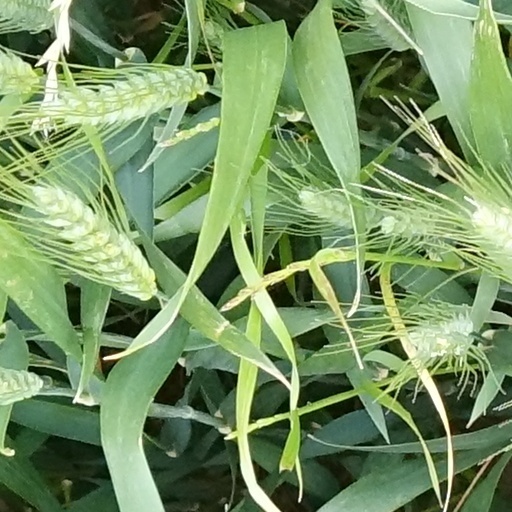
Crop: wheat